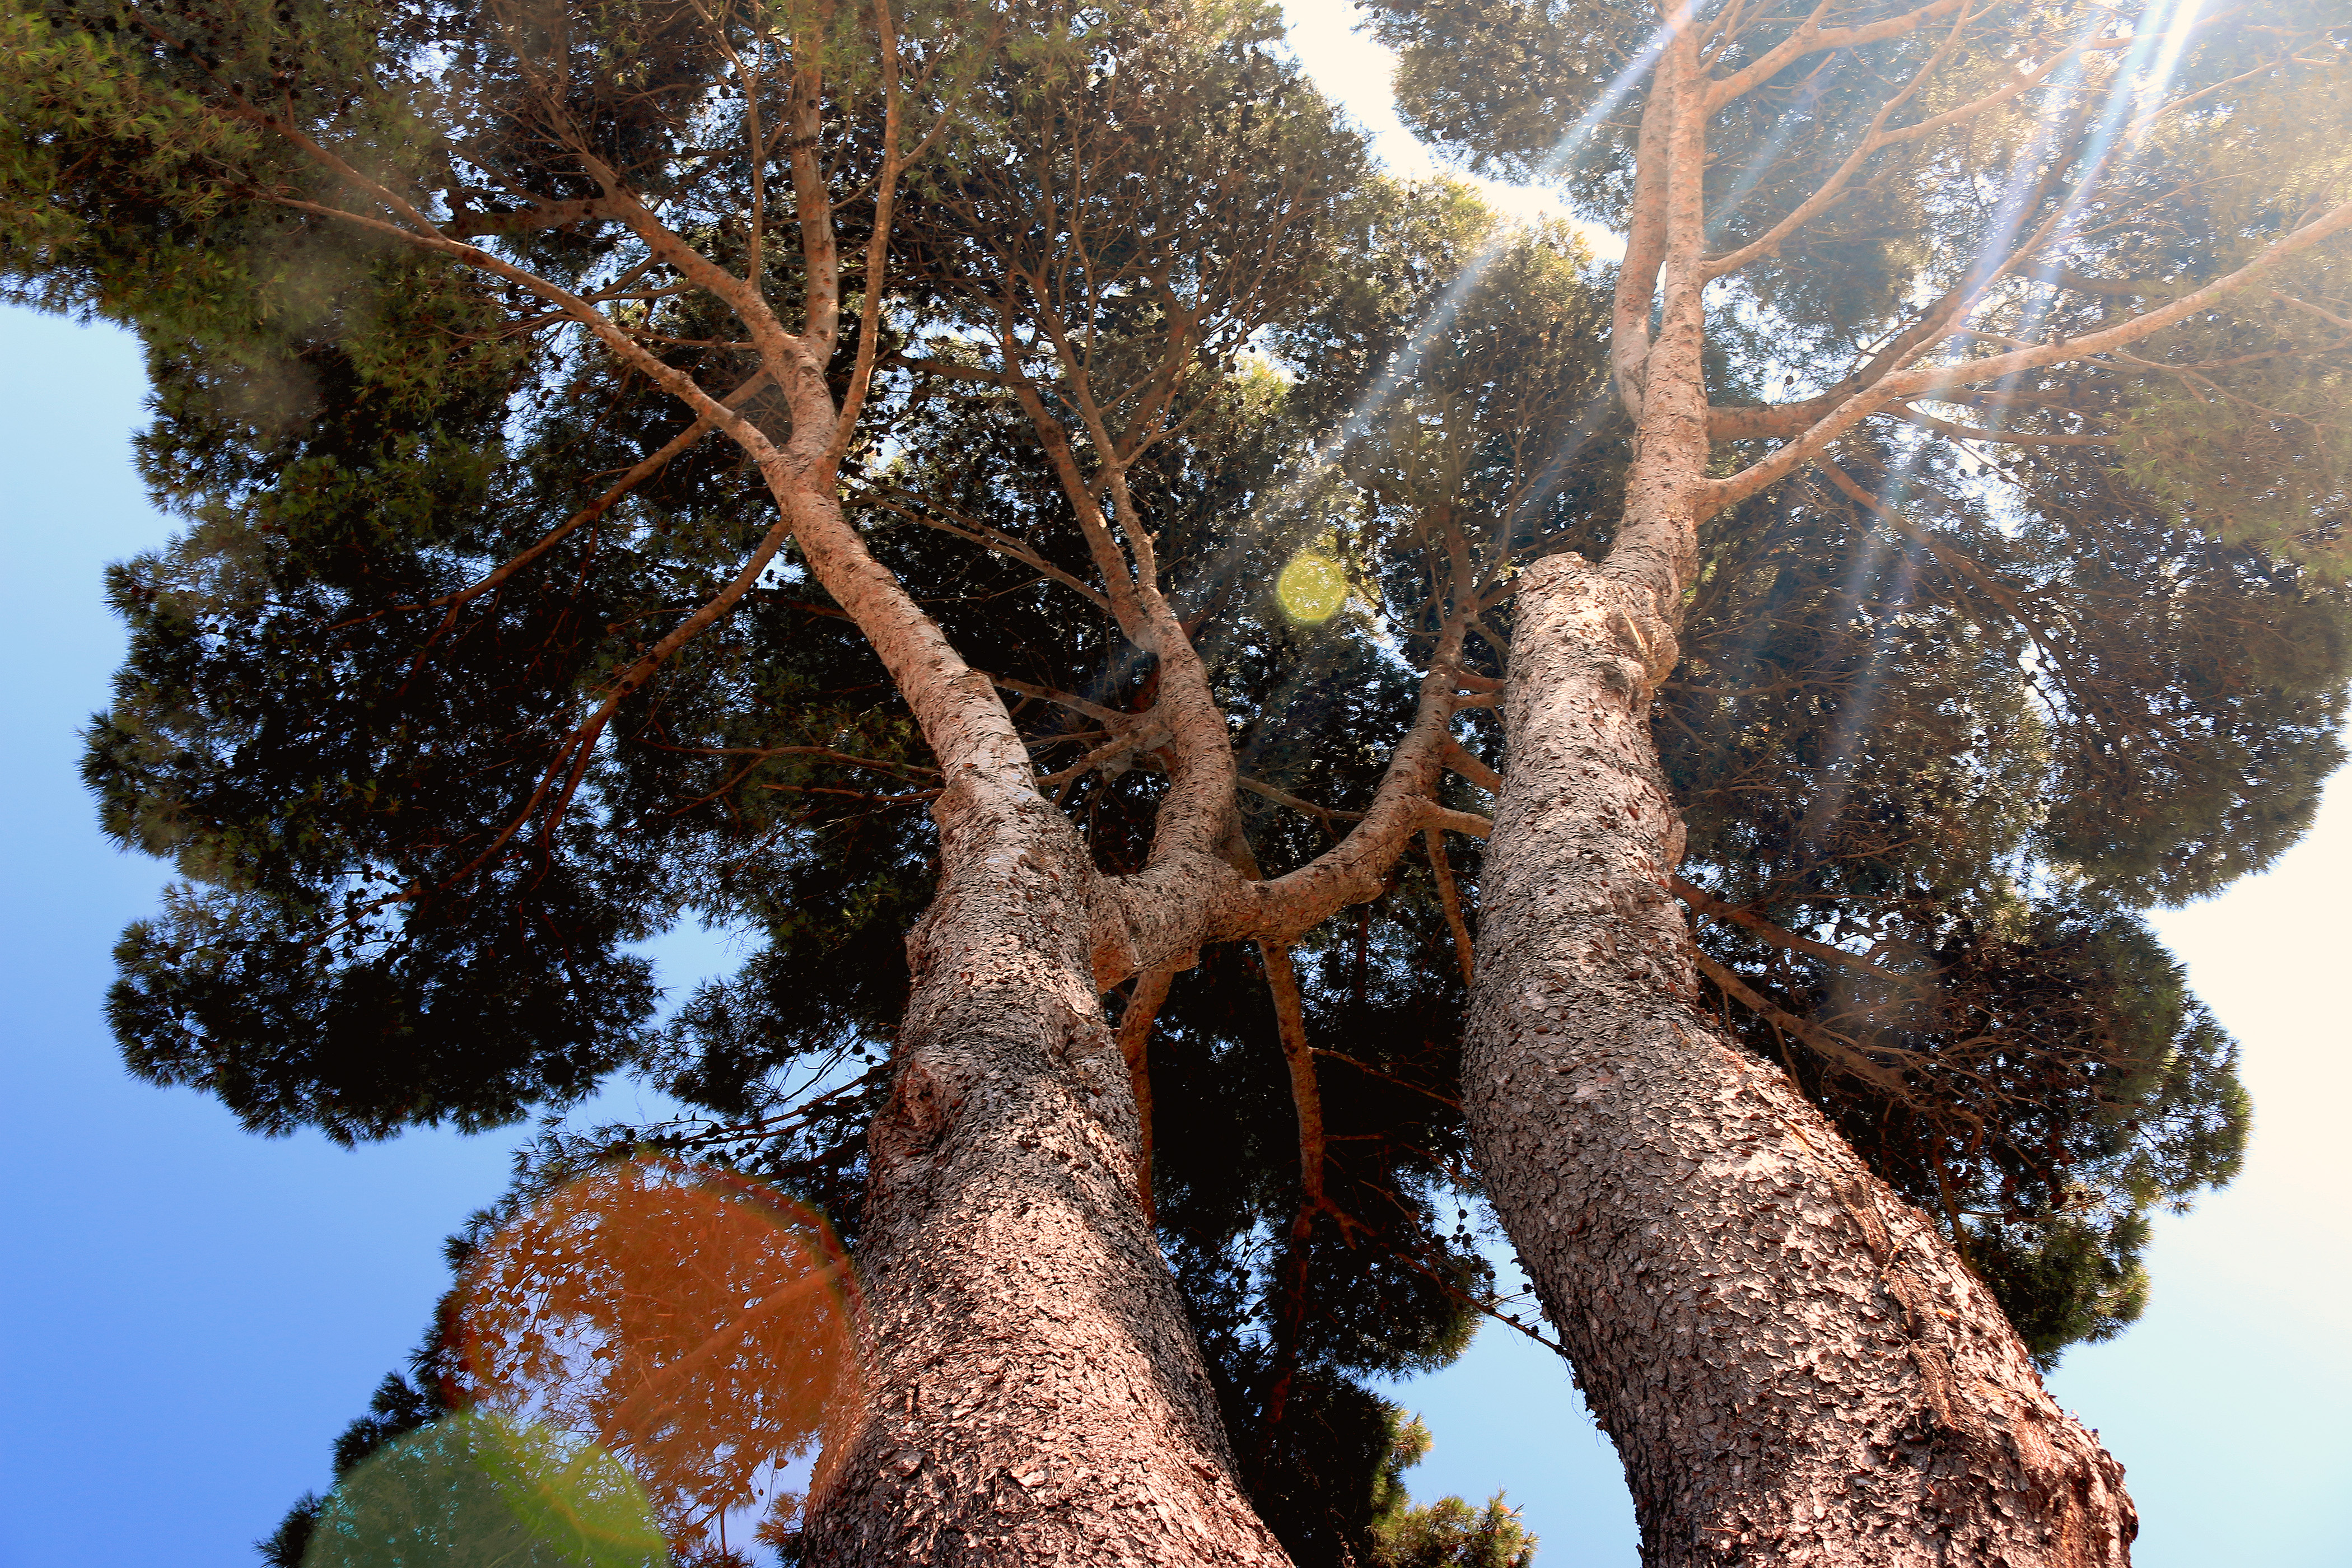
tree, nature, branch, plant, leaf, flower, trunk, produce, botany, flora, season, tree trunk, lens flare, sunny, flowering plant, woody plant, land plant